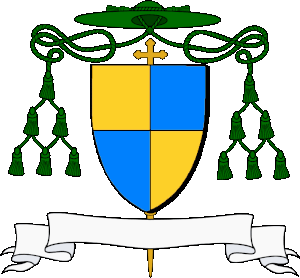
Écartelé d'or et d'azur